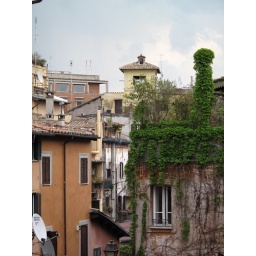
Taken from the apartment bedroom window in Rome